Love, Now

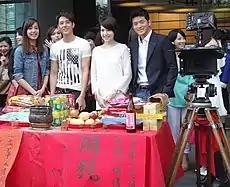
Double lens opening ceremony on September 16, 2012 for "Love, Now" and "Love Me Or Leave Me". From left to right: Annie Chen, George Hu, Ann Hsu and Chris Wang.

Produced from the same team that produced SETTV 2011 to 2012 hit Taiwan romance drama "Inborn Pair". Hoping to strike double rating success with their "Inborn Pair" leads, Annie Chen and Chris Wang was then split up to film two different new romance dramas to be aired back to back. Annie Chen was paired up with George Hu who was personally invited by Sanlih to film "Love, Now" after spending the past year filming dramas in Mainland China. In an interview with China's LETV he stated that he had agreed to take on the lead role during early development of the project, when the title, story and plot was still not developed yet, in order to re-establish his presence in Taiwan since he had not appeared in a Taiwan television drama for over a year and was afraid Taiwanese audiences would forget him. While Chris Wang was paired up with Ann Hsu to film "Love Me or Leave Me". Both dramas started filming at the same time.